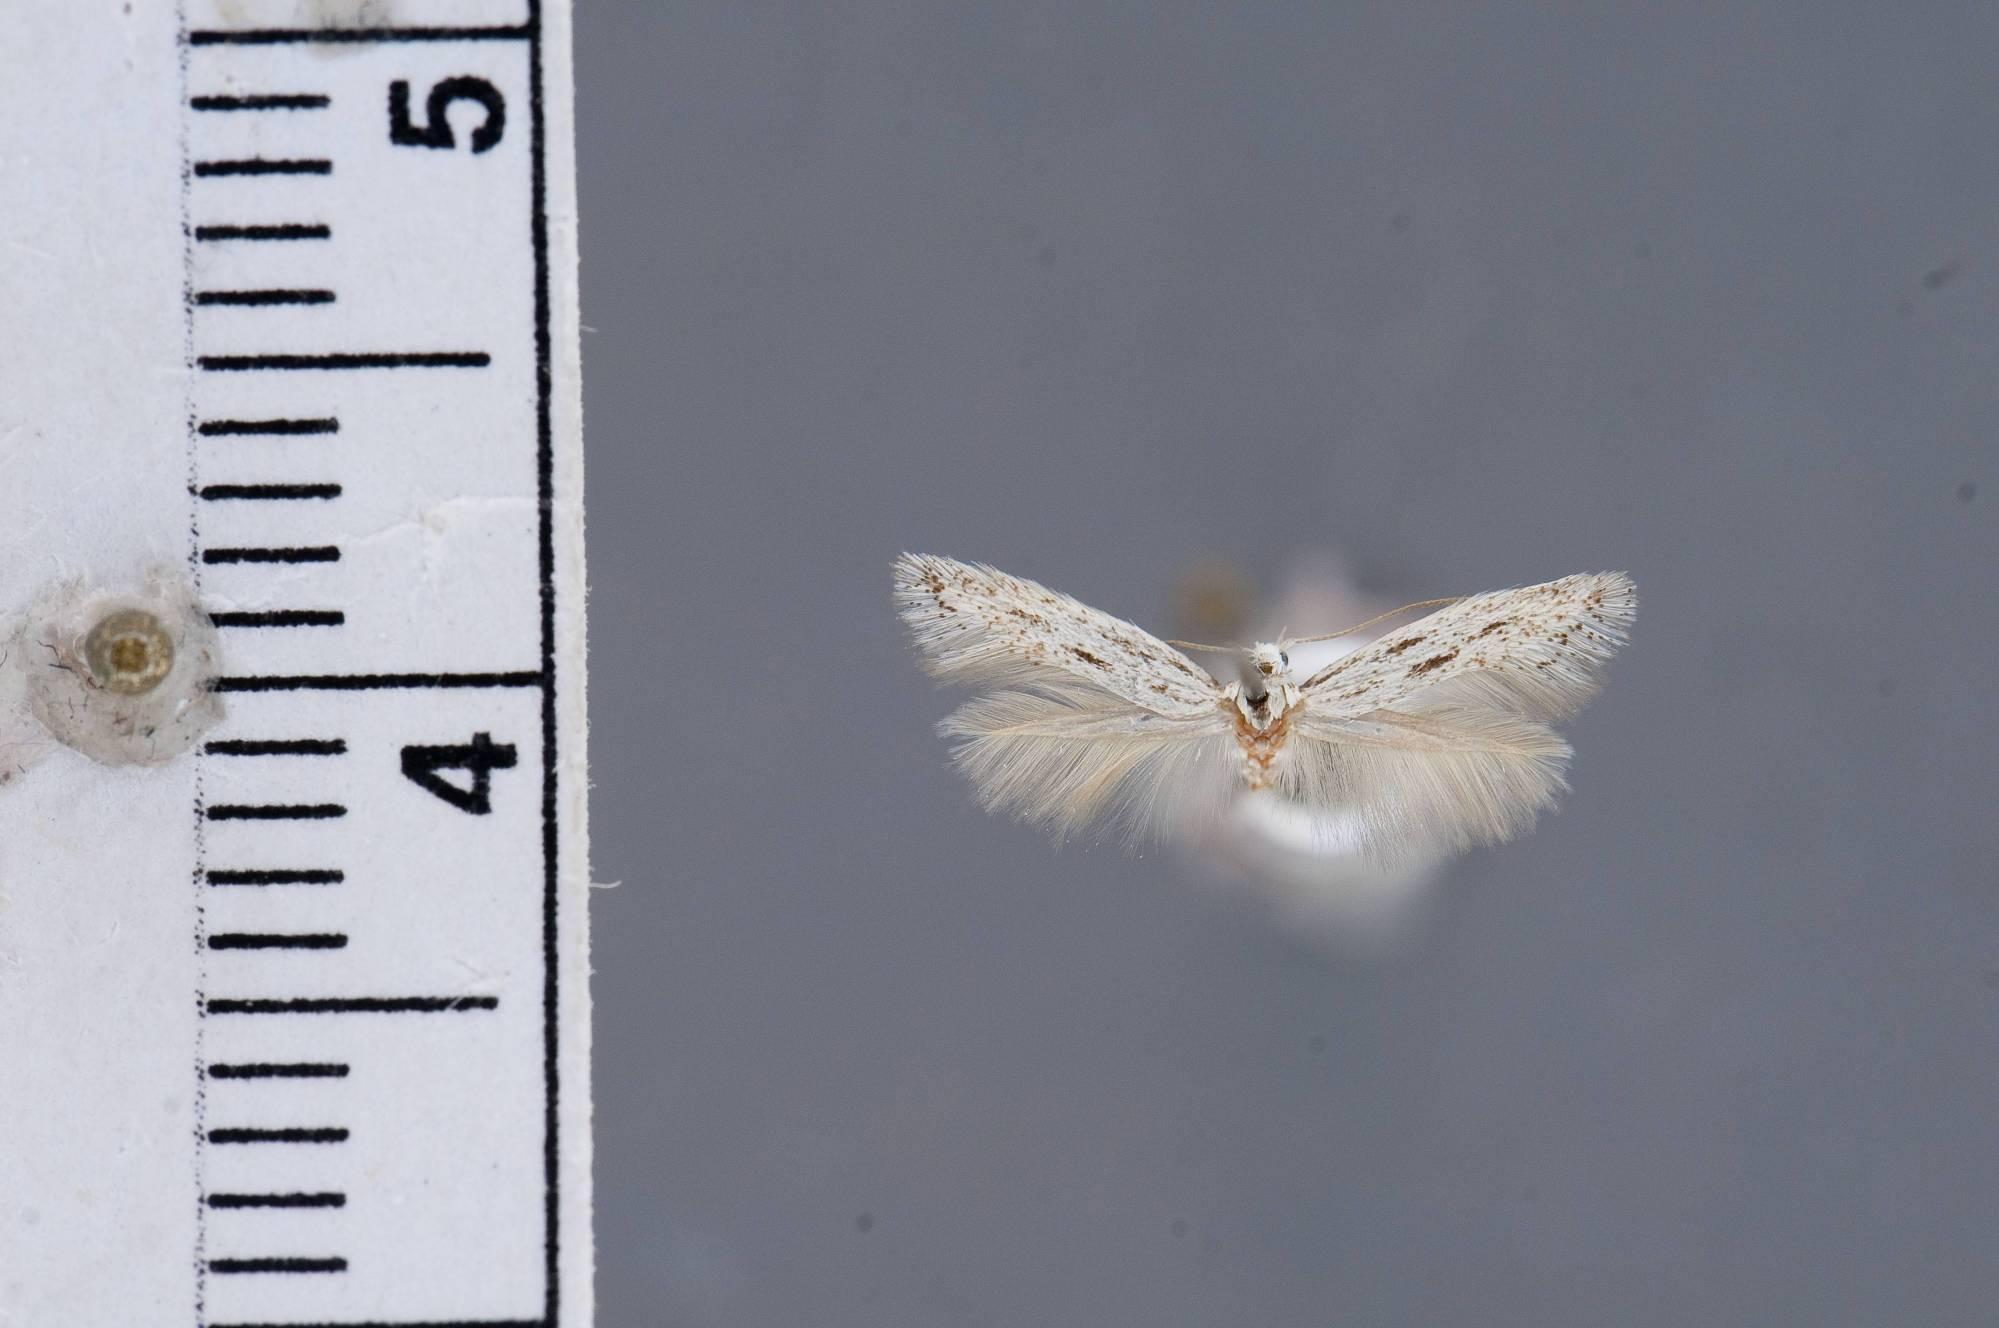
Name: Elachista granosa
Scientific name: Elachista granosa Kaila, 1997
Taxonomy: Animalia, Arthropoda, Insecta, Lepidoptera, Glossata, Elachistidae, Elachistinae
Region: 1981
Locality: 9.5 miles southeast of Flagstaff, Vail Lake Road, Coconino, Arizona, United States
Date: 18 Jul 1961